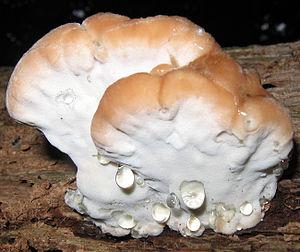
Les Fomitopsidaceae sont une famille de champignons basidiomycètes de l'ordre des Polyporales.